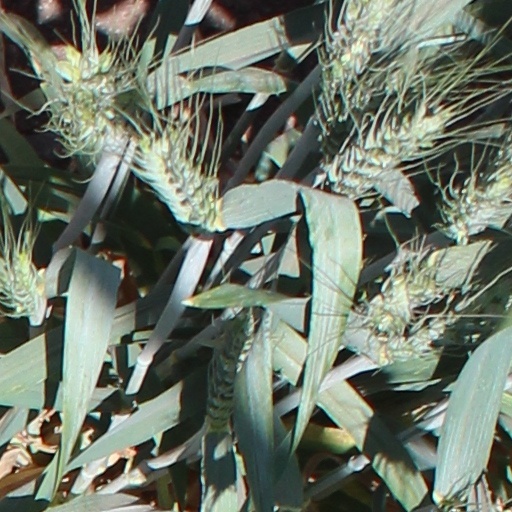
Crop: wheat